Survival of the Fittest (2015)

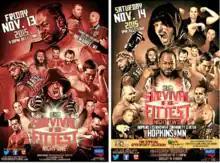

Survival of the Fittest (2015) was a two night, two city professional wrestling event produced by the U.S.-based wrestling promotion Ring of Honor, the 10th Survival of the Fittest. It took place on November 13, 2015 at the Turner Hall Ballroom in Milwaukee, Wisconsin and November 14 at the Hopkins Eisenhower Community Center in Hopkins, Minnesota.